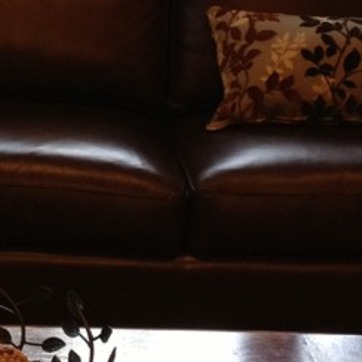
Material: leather